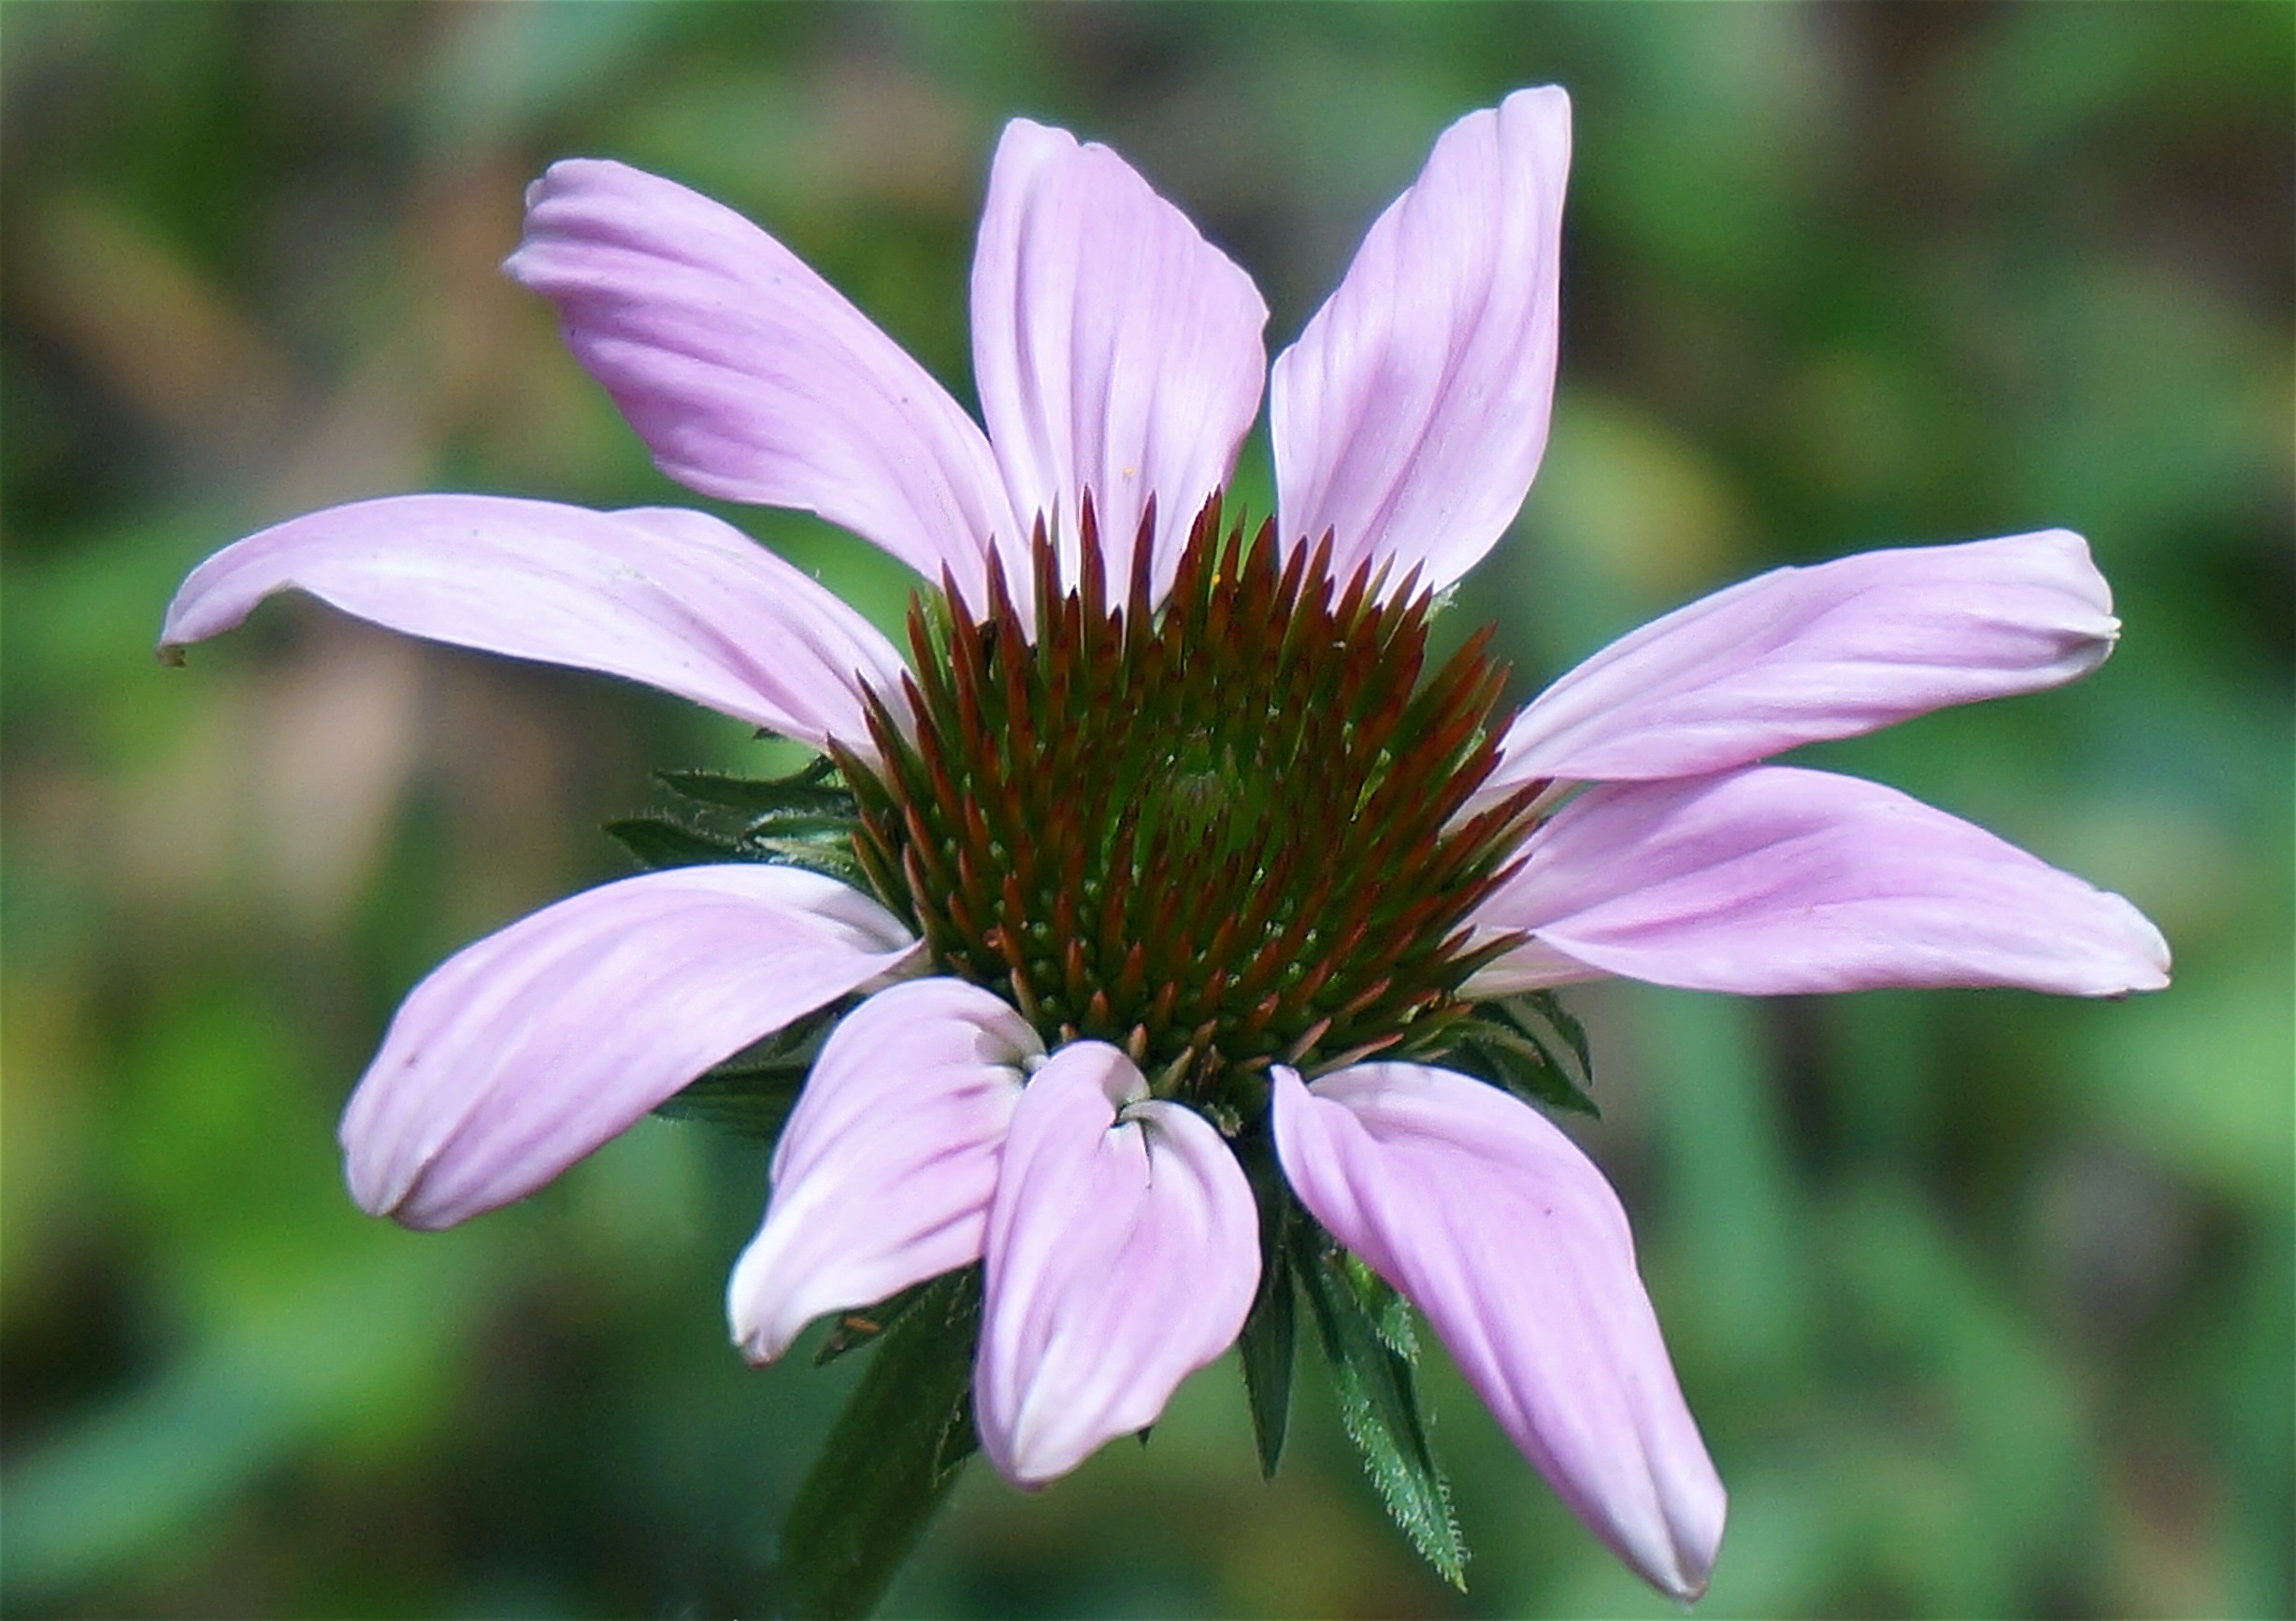
nature, blossom, plant, meadow, flower, petal, bloom, daisy, botany, garden, flora, wildflower, close up, coneflower, mauve, macro photography, medicinal, flowering plant, daisy family, oxeye daisy, echinacea flower, annual plant, land plant